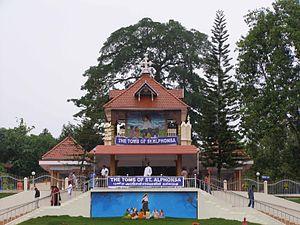
Muttahupadathu en religion soeur Alphonsine de l’Immaculée née le 19 août 1910 à Kudamaloor, décédée le 28 juillet 1946 à Bharananganam, est une religieuse indienne de la congrégation des Franciscaines clarisses du Malabar. Elle est la première sainte indienne.